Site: brandenburg
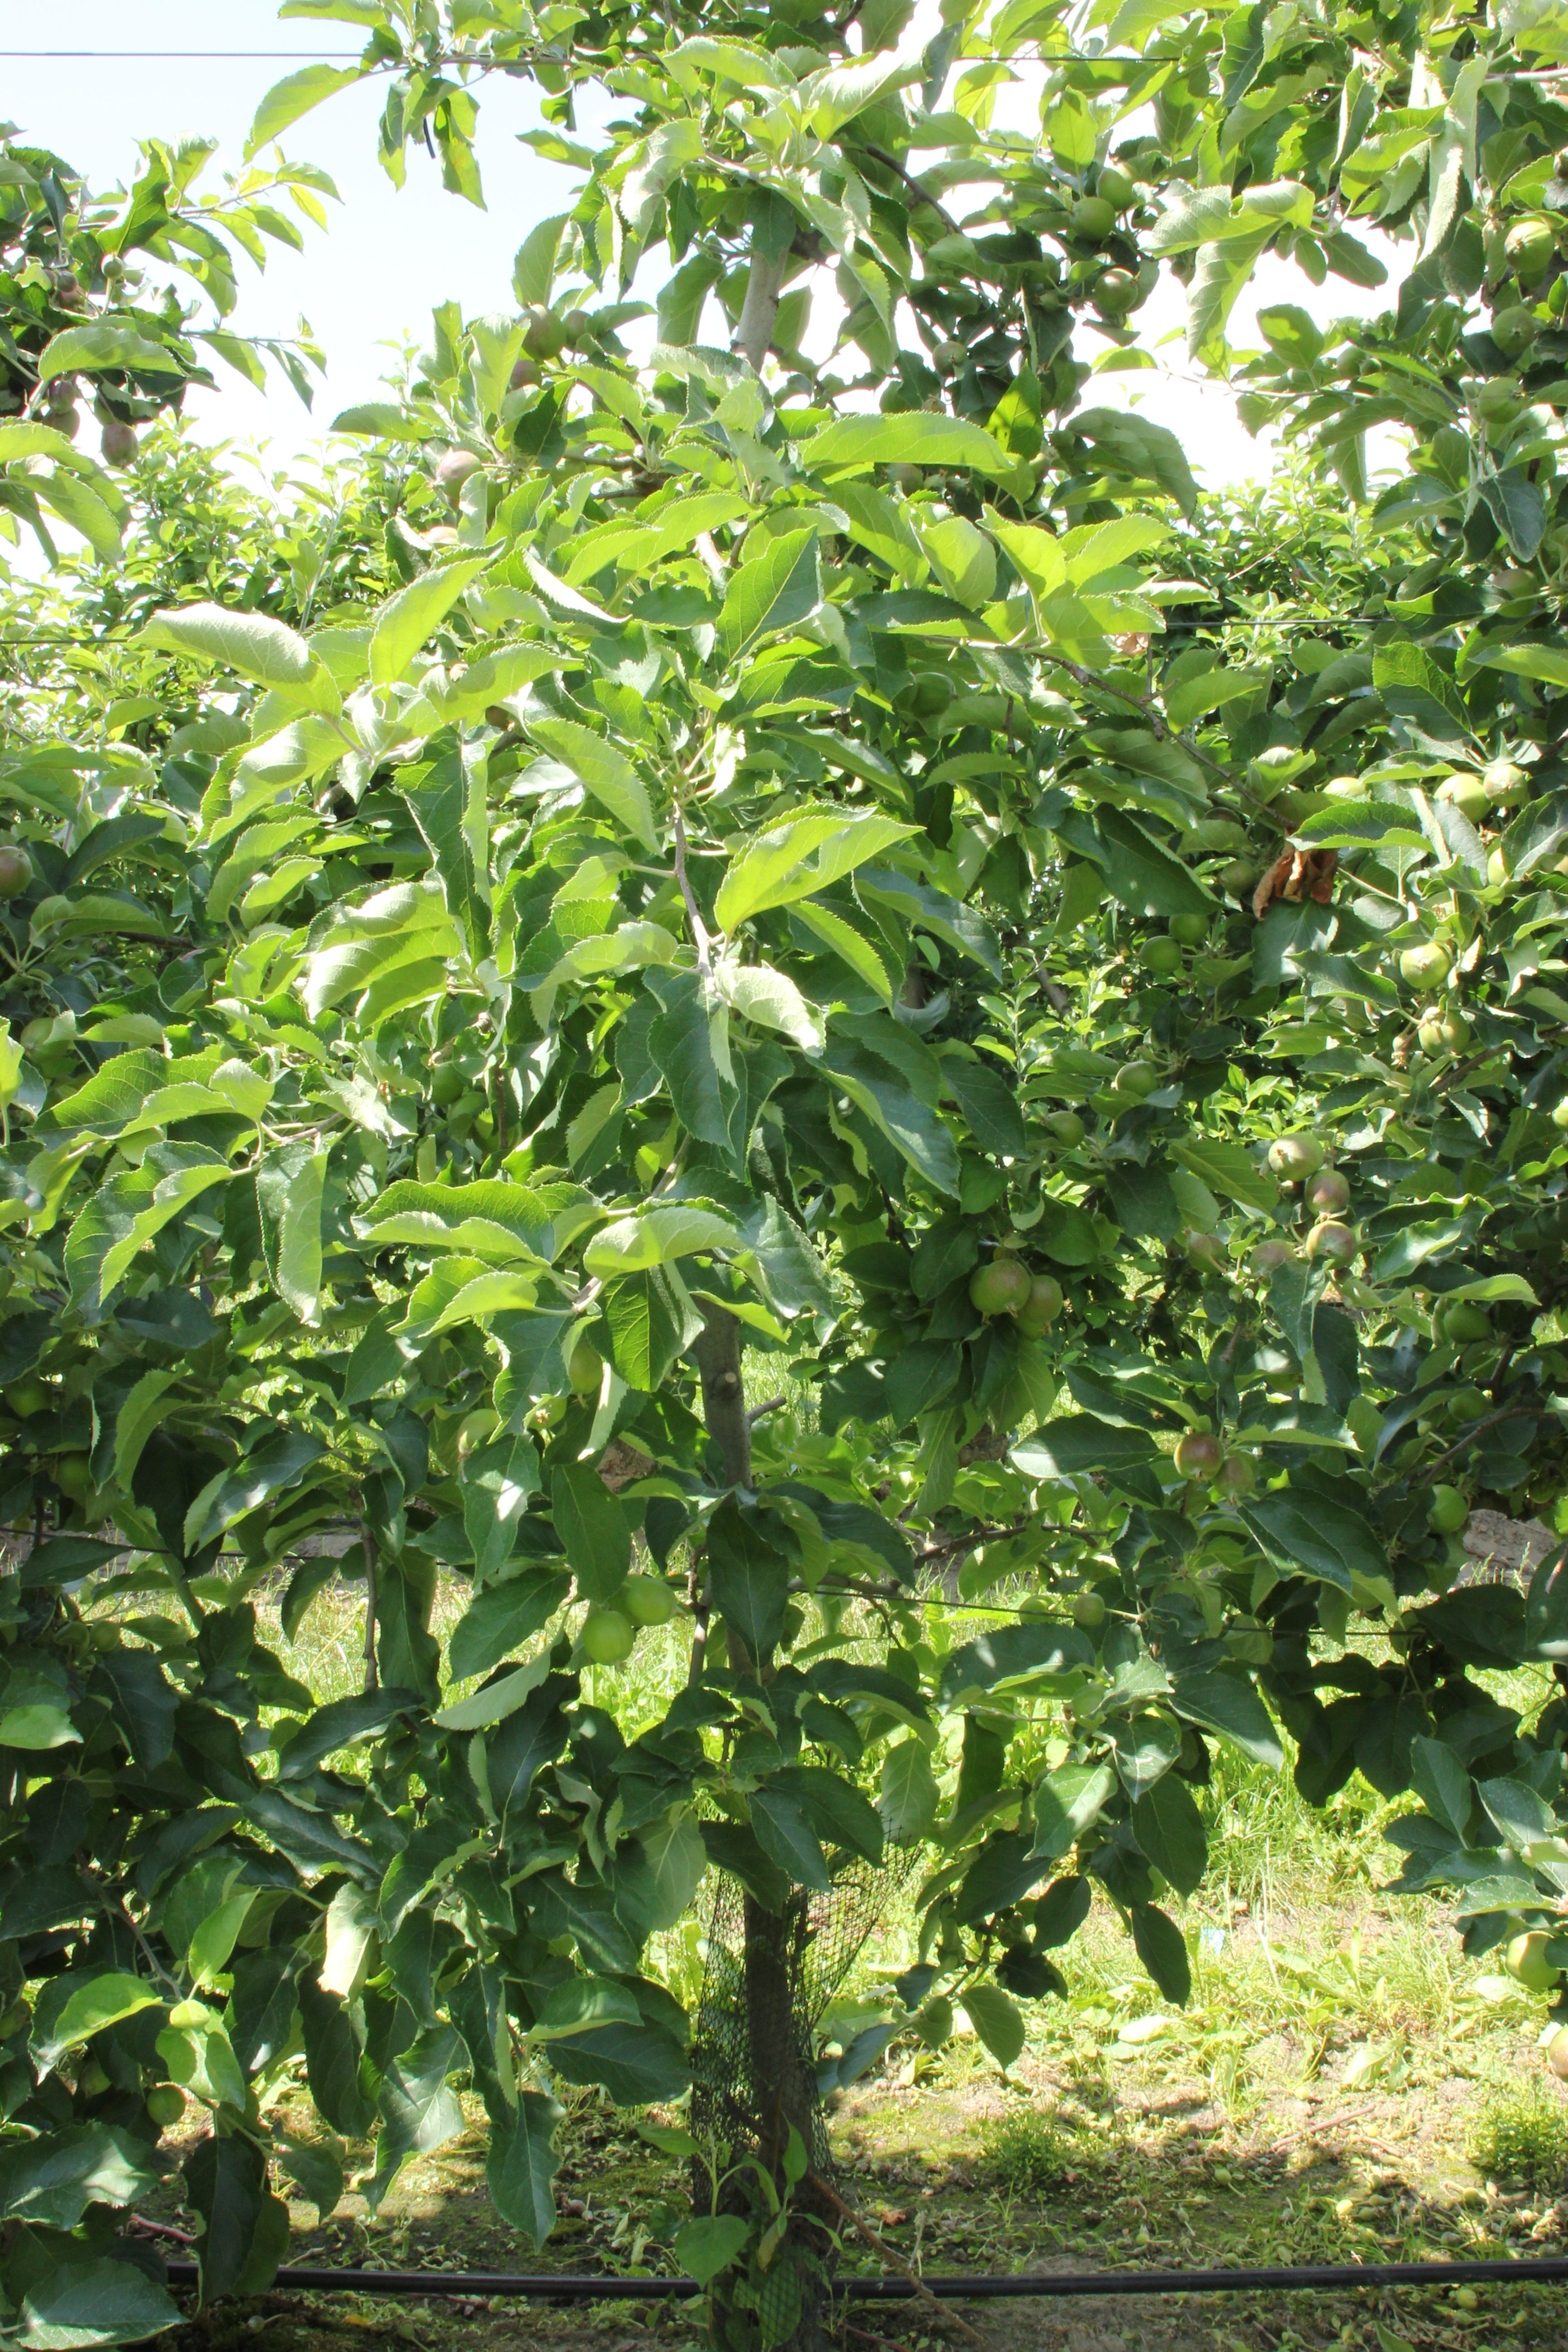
Growth stage (BBCH 73): Development of fruit